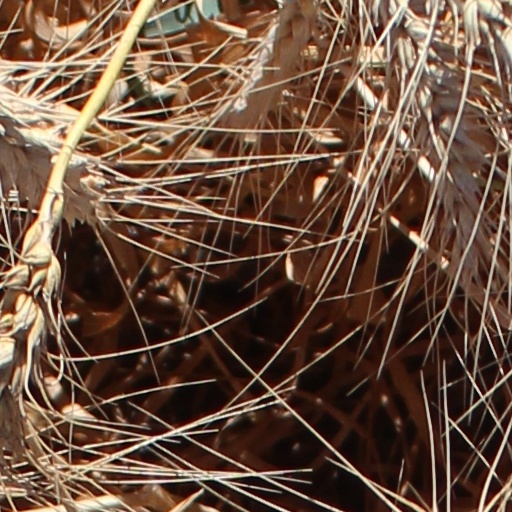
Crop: wheat